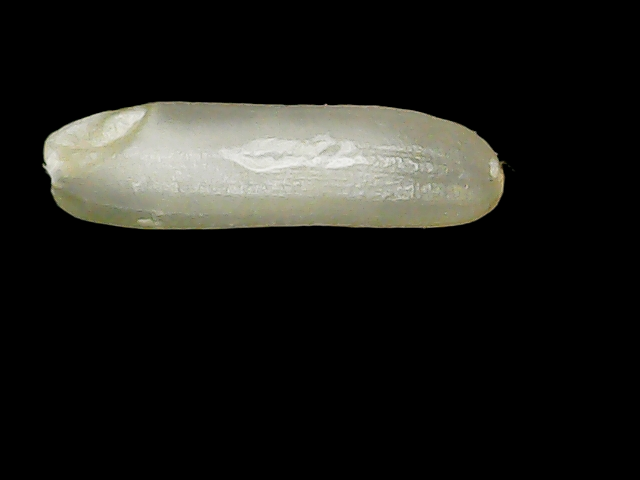
Rice variety: Binadhan21